City of the Dead (Cairo)

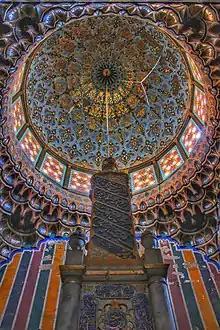
One of the domed tomb chambers in the Hosh al-Basha, the mausoleum ("hawsh") of Muhammad Ali's family, 19th century

The Southern Cemetery (also known as the "Greater Qarafa", "Qarafat al-Kubra", or simply "the Qarafa") is the largest and oldest necropolis. It is a vast area of tombs stretching from the foot of the Cairo Citadel in the north to the densely inhabited modern district of al-Basatin to the south. Its origins date back to the foundation of Fustat, the first Muslim city and capital of Egypt, established in 642 CE. The cemetery's original site was probably just east of Fustat (near the Mausoleum of Imam al-Shafi'i), and expanded from there, with the focus of development shifting to different areas in different periods. A densely inhabited urban neighborhood exists east of the Imam al-Shafi'i complex and is generally known by the same name, while another urban bloc, al-Qadiriya, exists directly south of the Sayyida Aisha Mosque and the former gate of Bab al-Qarafa. North of this, the cemeteries around the Sayyida Nafisa Mosque are separated from the rest of the necropolis by the modern Salah Salem ring road, and form the neighbourhood of al-Khalifa which blends into the main urban fabric of Cairo at this point. A part of the Mamluk Aqueduct which once provided water to the Citadel runs through the northern areas of the cemetery, partly along the path of the old Ayyubid city walls and running parallel to Salah Salem road.